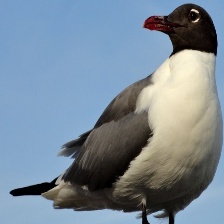
Species: LAUGHING GULL
Scientific name: LEUCOPHAEUS ATRICILLA